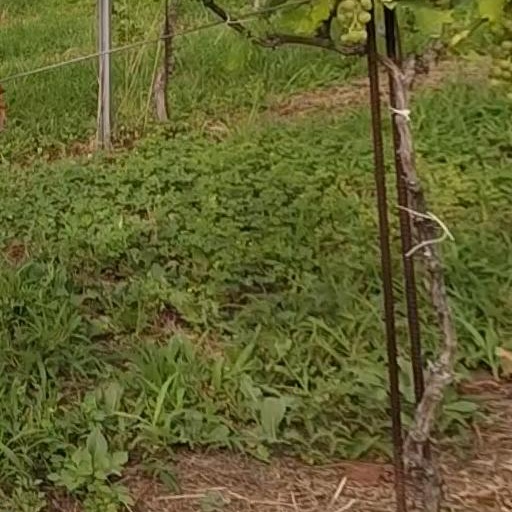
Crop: grape